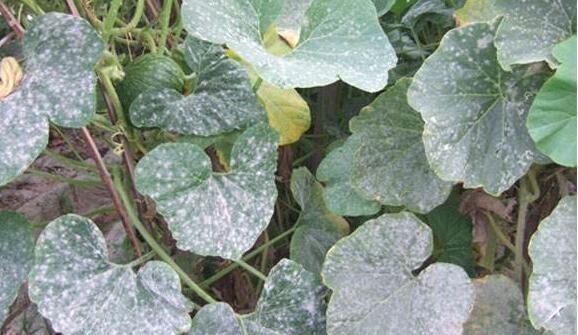
Plant: Cucumber
Disease: cucumber powdery mildew